Question: Please indicate a possible affordance area of the sit_on_bench that can be used for sitting
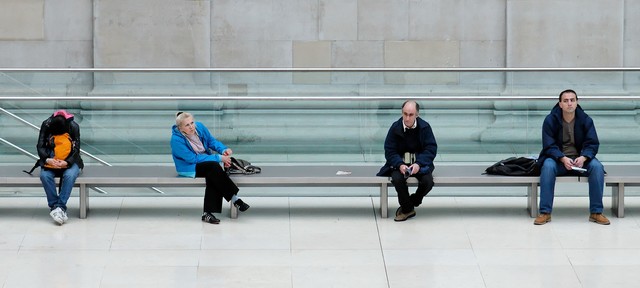
Answer: [2.5, 157.5, 631.5, 184.5]